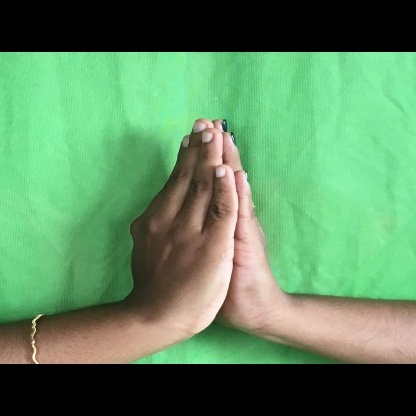
Mudra: Anjali